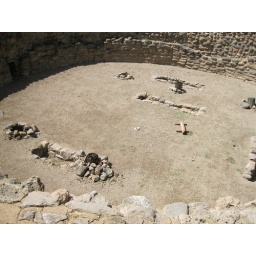
The kiva had a roof supported by six beams dug into the ground and anchored by rocks.